Demographics of the Netherlands

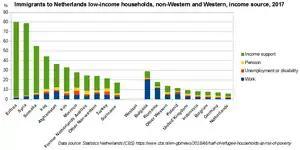
Western and non-Western fraction of low-income households and source of income. Data sourced from Statistics Netherlands.

According to a 2010 Statistics Netherlands report, the third generation of non-Western immigrants was predominantly young with 80% being younger than 15, while growing with 10% each year. The third generation have a similar employment rate as the native Dutch and receive a similar amount of social benefits. The third non-Western generation follow adult education more frequently than both the native Dutch and non-Western immigrants. The non-Western immigrant population as a whole has 1.5 to 2 times the benefit dependence compared to the natives. The non-Western third generation had a rate slightly higher than the native Dutch as crime suspects, but lower than for non-Western immigrants as a whole.